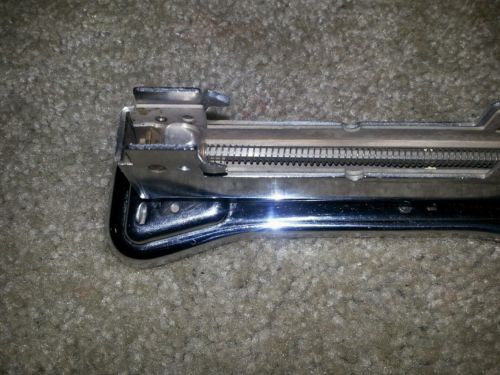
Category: stapler